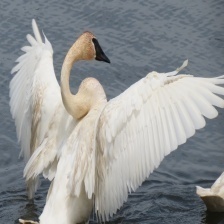
Species: TRUMPTER SWAN
Scientific name: CYGNUS BUCCINATOR
ImageNet parent category: black_swan